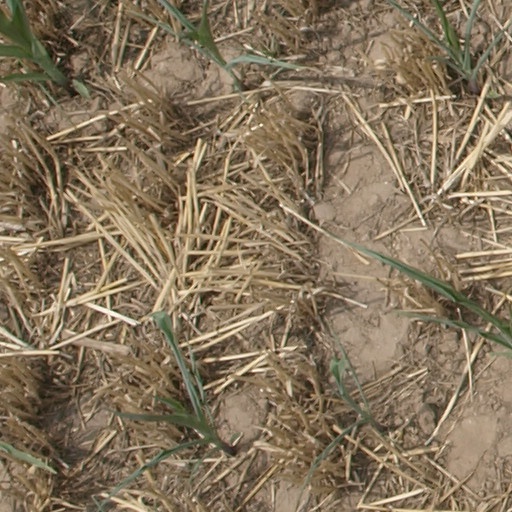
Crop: maize; corn